Blade Runner 2049

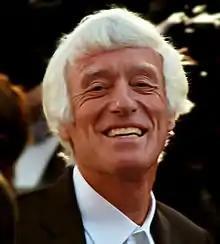
Roger Deakins' work on the film received critical acclaim and earned him his first Academy Award for Best Cinematography.

"Blade Runner 2049" premiered on October 3, 2017, at the Dolby Theatre in Los Angeles, although following the 2017 Las Vegas Strip shooting, the red carpet events were canceled prior to the screening. It was the opening feature at the Festival du nouveau cinéma in Montreal the following day. It also was premiered in Switzerland at the Zurich Film Festival on October 4, 2017. Sony Pictures Releasing, which had obtained rights to release the film in overseas territories, was the first to release "Blade Runner 2049" in theaters, first in France and Belgium on October 4, 2017, then in other countries on the two following days. The film was released by Warner Bros. in North America on October 6, 2017. Alcon Entertainment partnered with Oculus VR to create and distribute content for the film exclusively for its virtual reality format and launched it alongside the theatrical release of October 6, 2017. That content would later be referred to as "Blade Runner: Revelations". Due to the popularity and preference of IMAX in 2D (as opposed to 3D) among filmgoers in North America, the film was shown in IMAX theaters in only 2D domestically, but was screened in 3D formats internationally. Just like "Skyfall", the movie was specially formatted for IMAX at the expanded aspect ratio of 1.9:1. The film is rated R by the Motion Picture Association of America for "violence, some sexuality, nudity, and language".